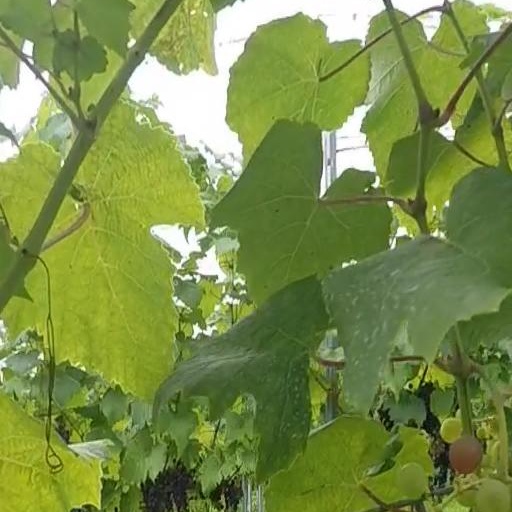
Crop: grape